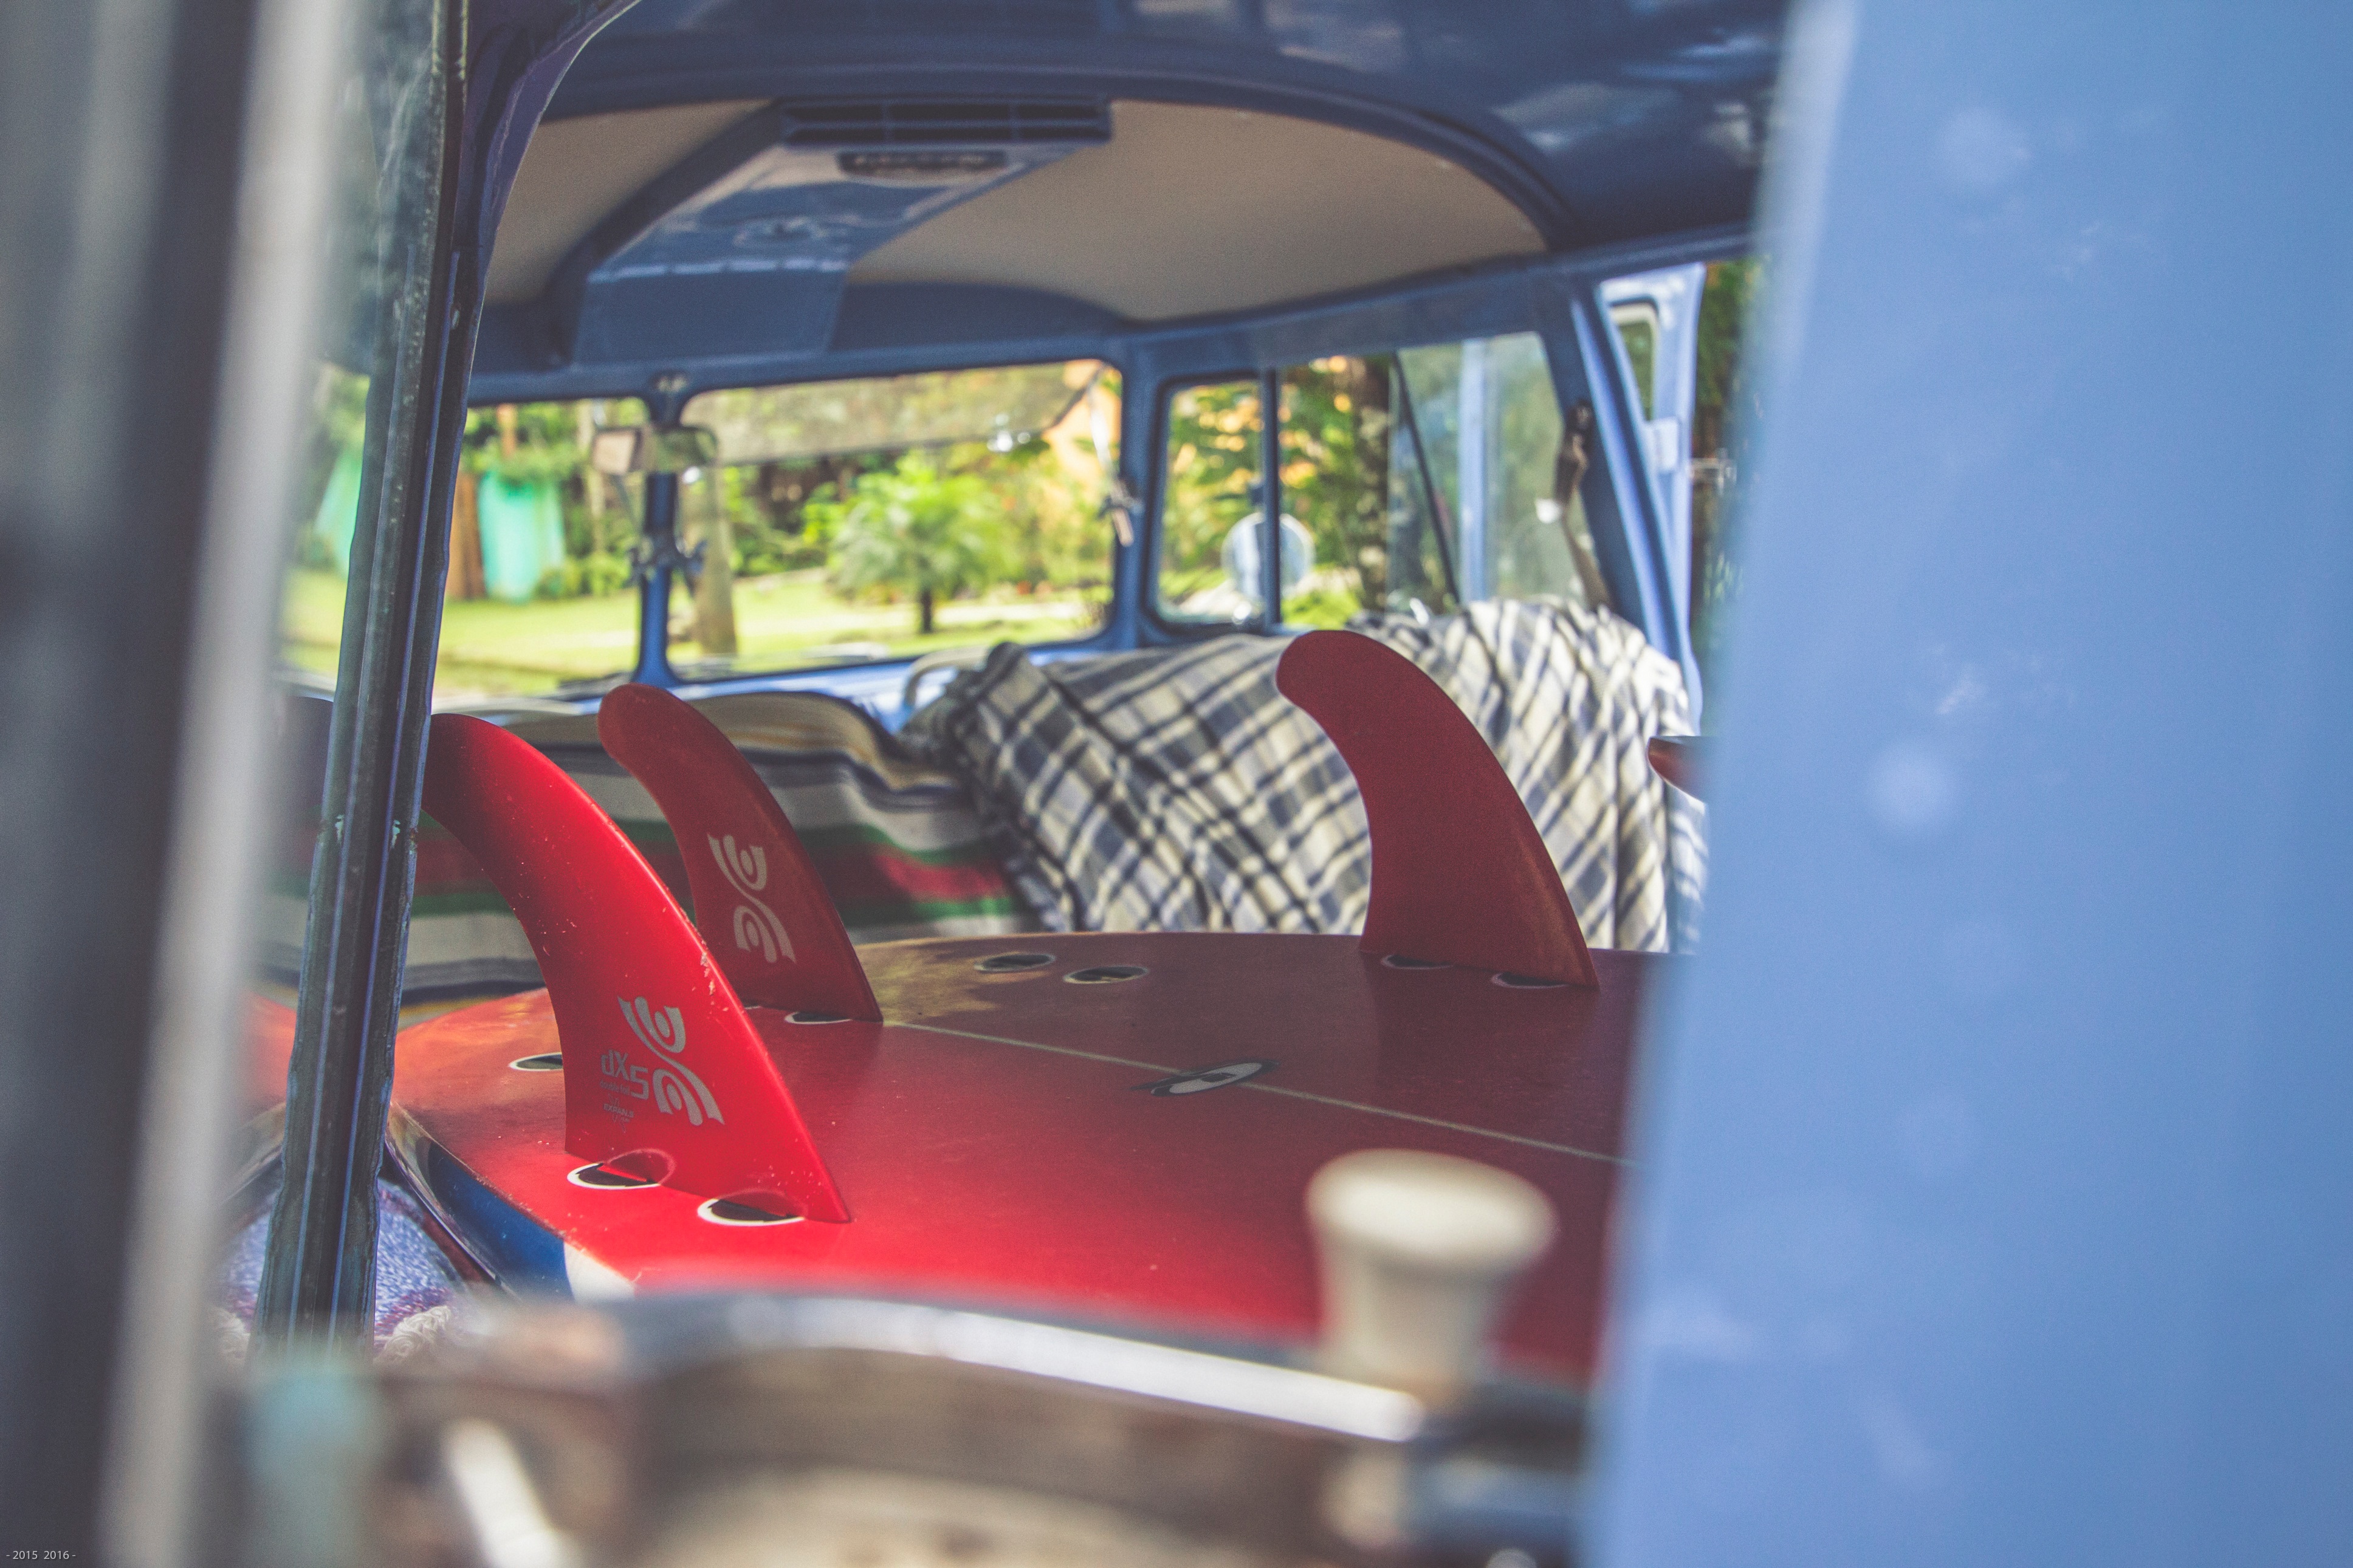
car, window, driving, transport, vehicle, public transport, vintage car, bus, land vehicle